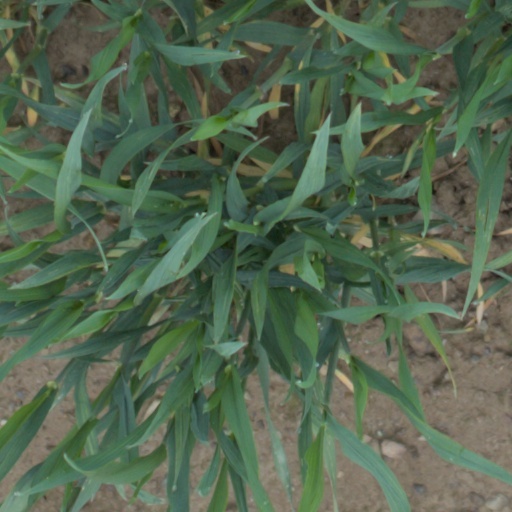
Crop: wheat